Islamic geometric patterns

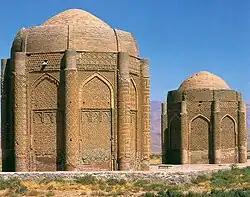
Tomb towers of two Seljuk princes at Kharaghan, Qazvin province, Iran, covered with many different brick patterns like those that inspired Ahmad Rafsanjani to create auxetic materials

It is sometimes supposed in Western society that mistakes in repetitive Islamic patterns such as those on carpets were intentionally introduced as a show of humility by artists who believed only Allah can produce perfection, but this theory is denied.